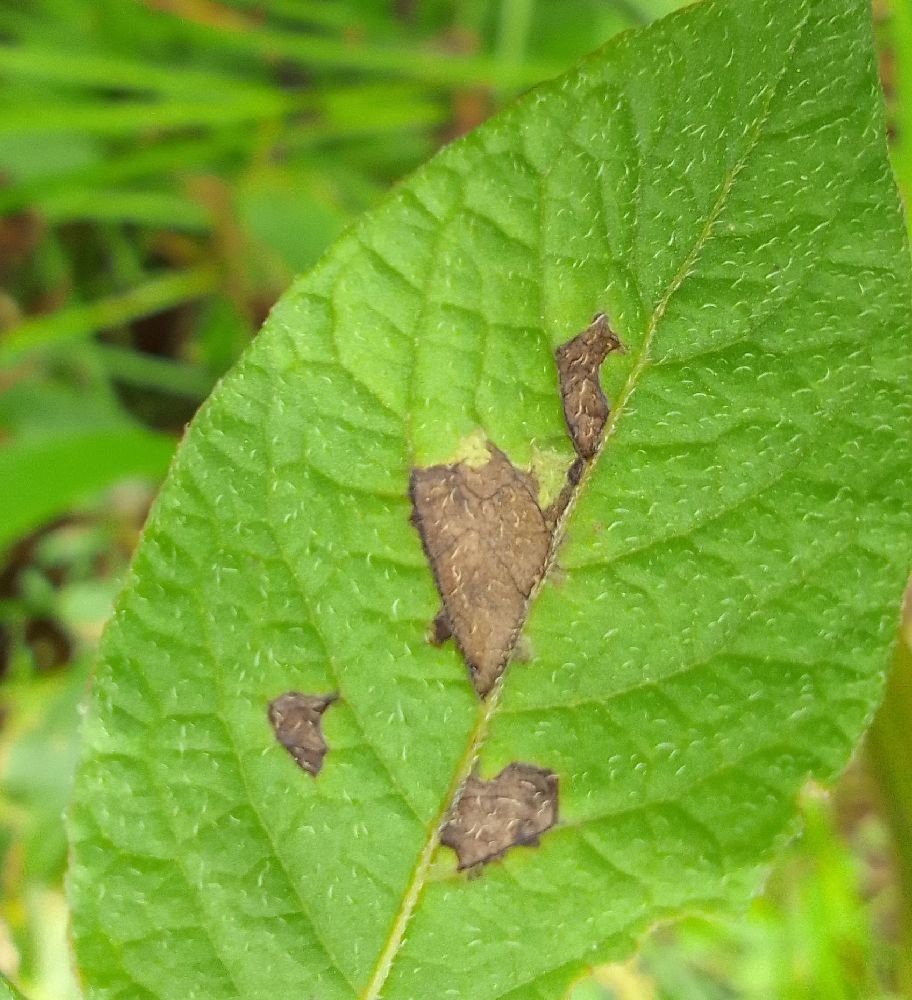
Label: Late blight